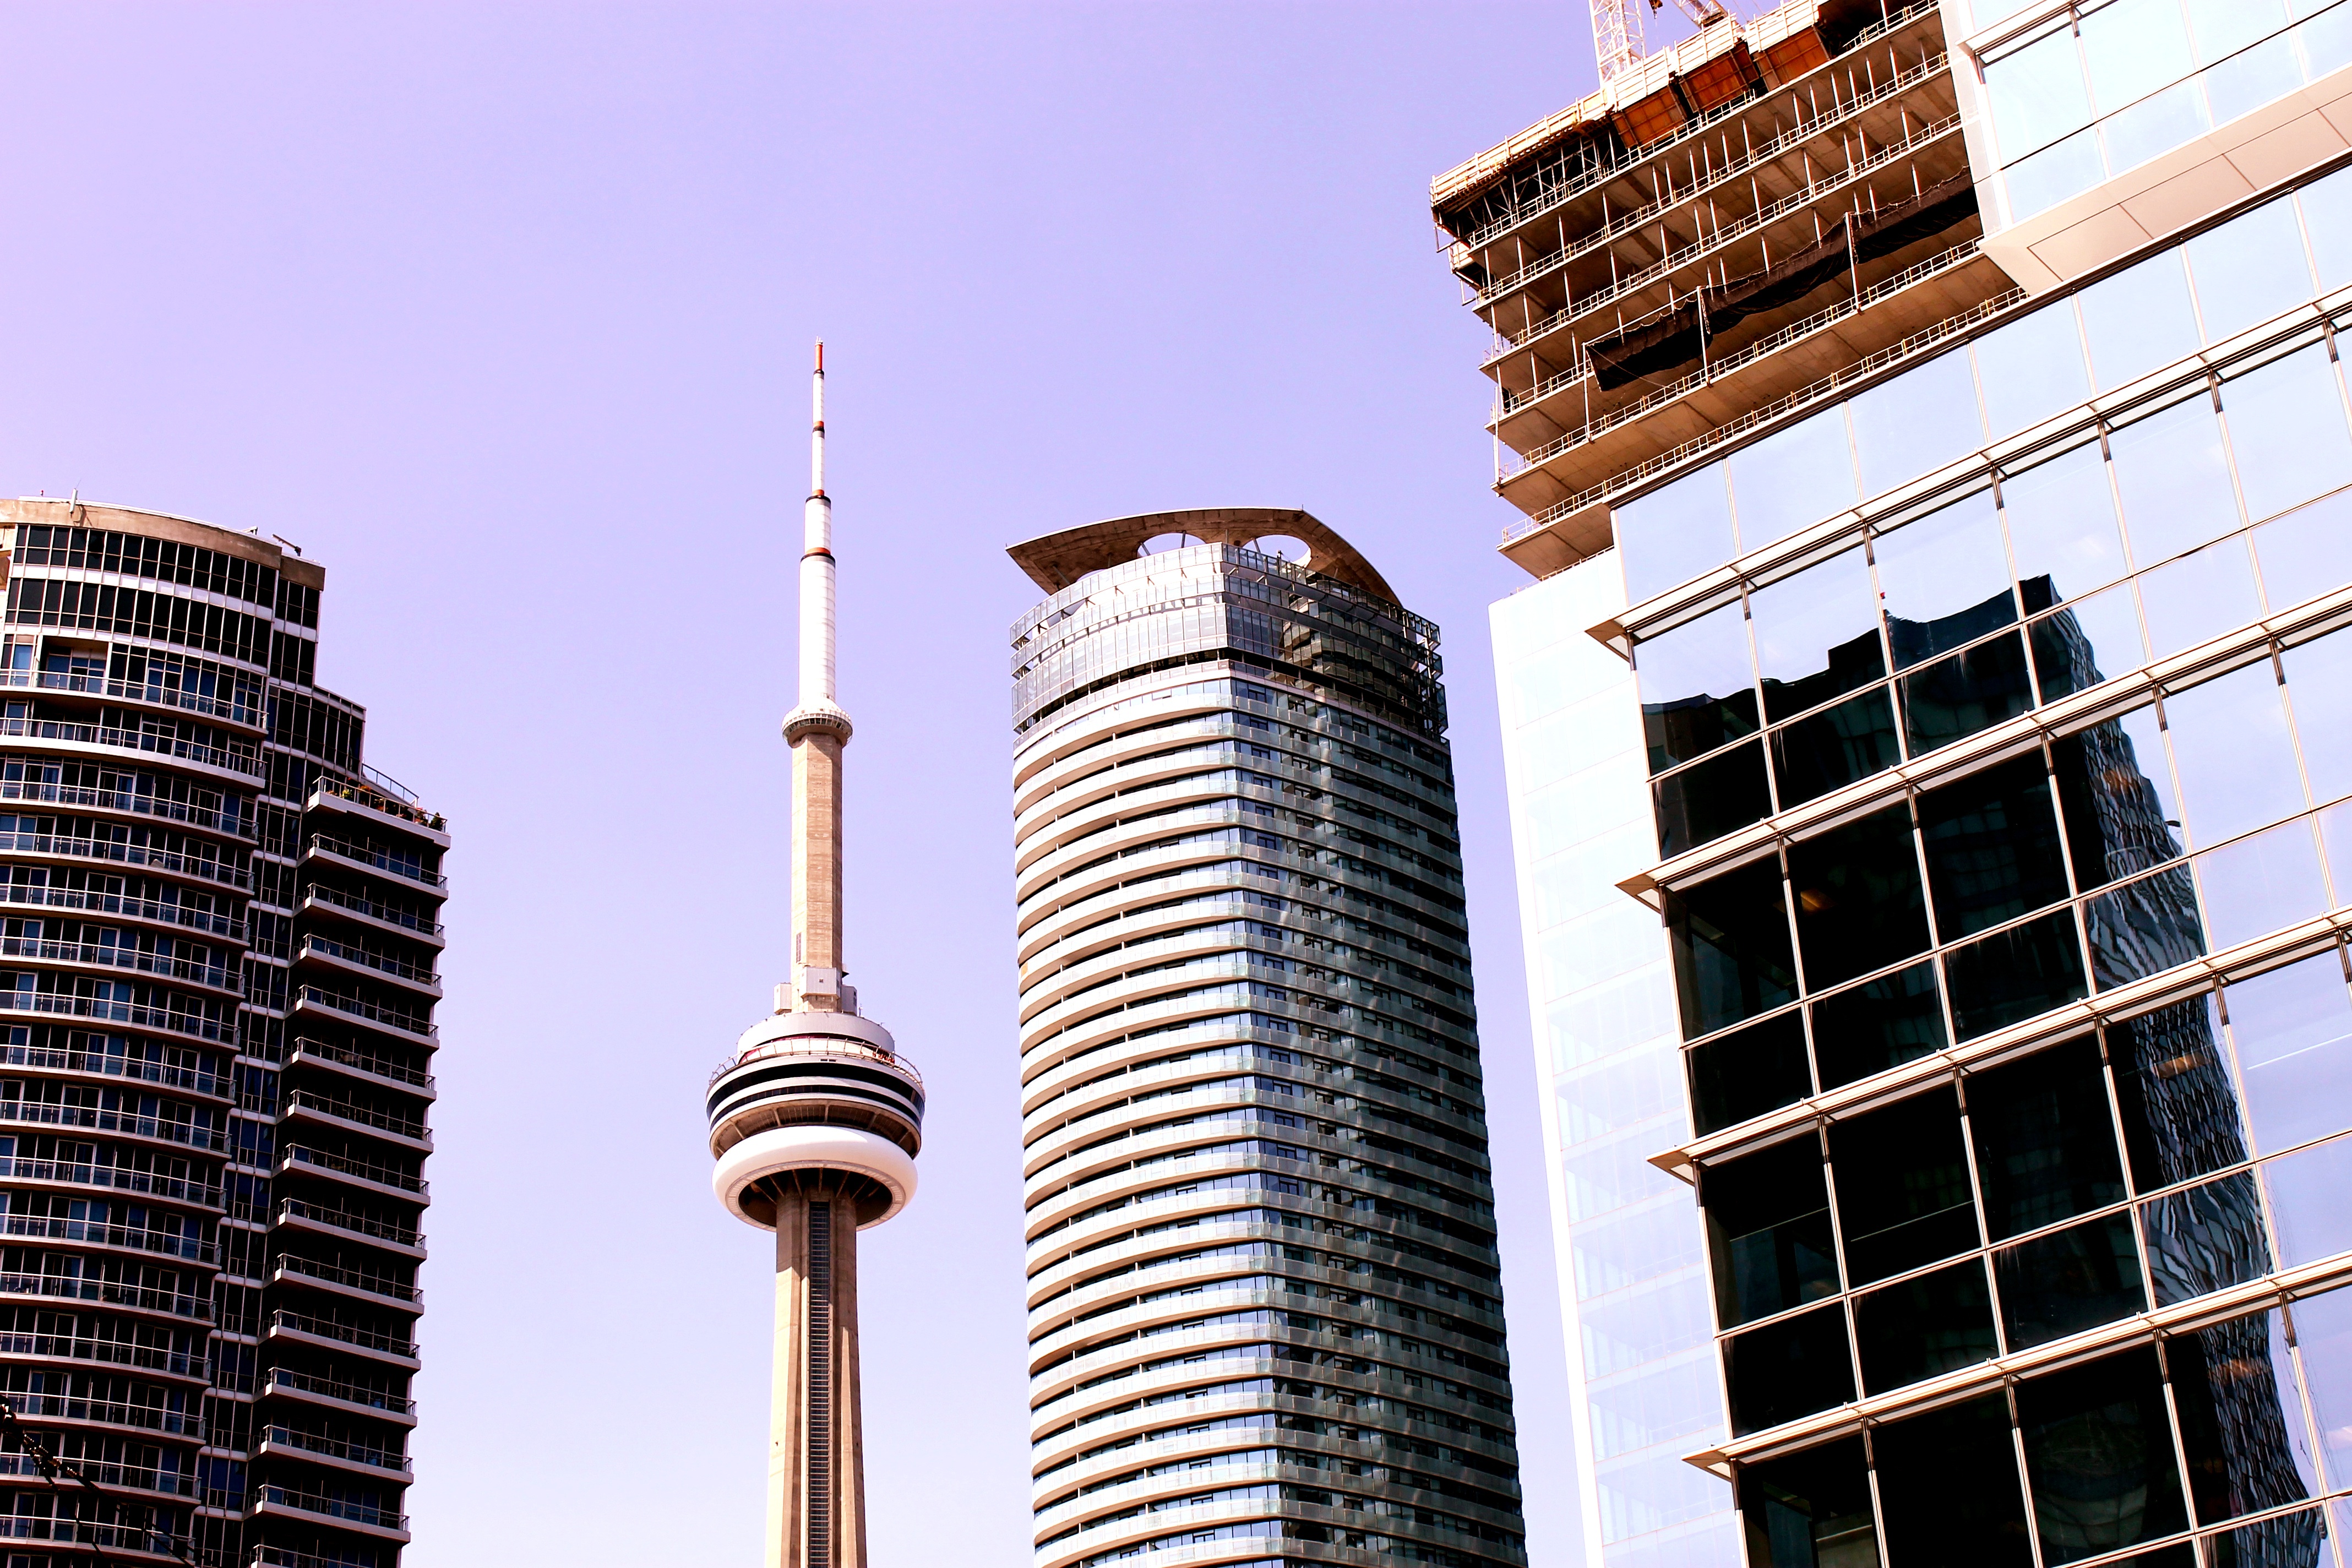
architecture, skyline, building, city, skyscraper, cityscape, downtown, tower, landmark, facade, tower block, metropolis, condominium, urban area, human settlement